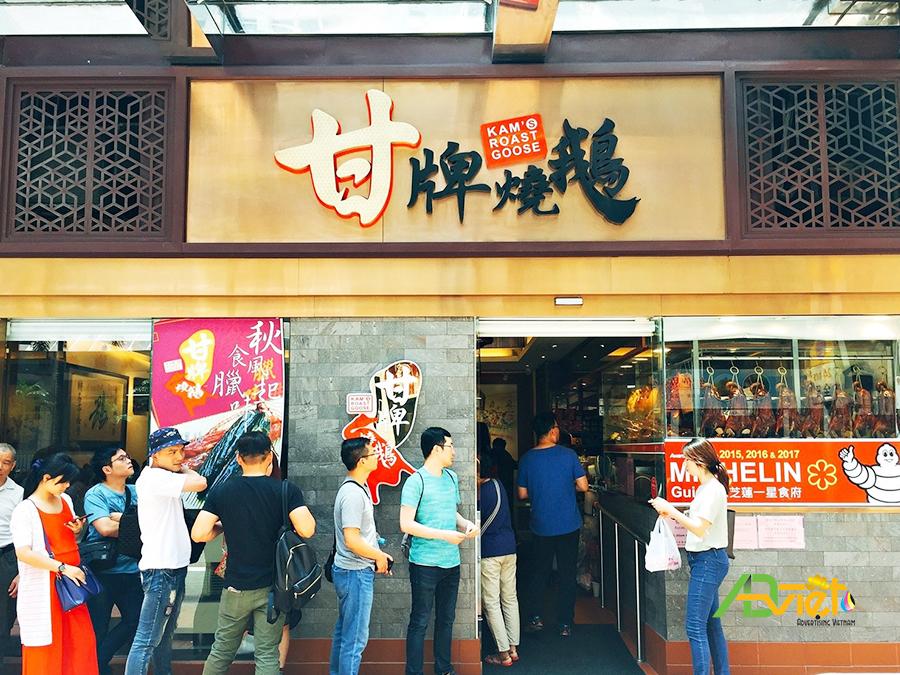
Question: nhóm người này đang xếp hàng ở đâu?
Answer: ở một cửa hàng bán thịt gà